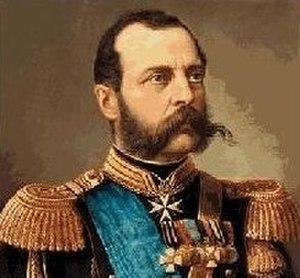
Nicolas Maximilianovitch de Leuchtenberg, duc de Leuchtenberg et prince Romanovsky, est né le 4 août 1843 dans une datcha du domaine de Serguievka, près de Peterhof, en Russie, et décédé le 6 janvier 1891 à Paris, en France. Chef de la maison de Beauharnais et petit-fils du tsar Nicolas Iᵉʳ de Russie, c'est un candidat malheureux aux trône de Grèce et de Roumanie. Comme son père, Nicolas de Leuchtenberg est par ailleurs un minéralogiste renommé.